Steve Rogers (Marvel Cinematic Universe)

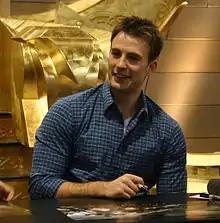
Chris Evans promoting the film "Captain America: The First Avenger" at the 2010 San Diego Comic-Con

Chris Evans portrays Steve Rogers in the Marvel Cinematic Universe films "Captain America: The First Avenger" (2011), "The Avengers" (2012), "Captain America: The Winter Soldier" (2014), "Avengers: Age of Ultron" (2015), "Captain America: Civil War" (2016), "Spider-Man: Homecoming" (2017), "Avengers: Infinity War" (2018), and "Avengers: Endgame" (2019). In addition, Evans makes uncredited cameo appearances as the character in "Ant-Man" (2015) and "Captain Marvel" (2019), and as Loki impersonating him in "" (2013).